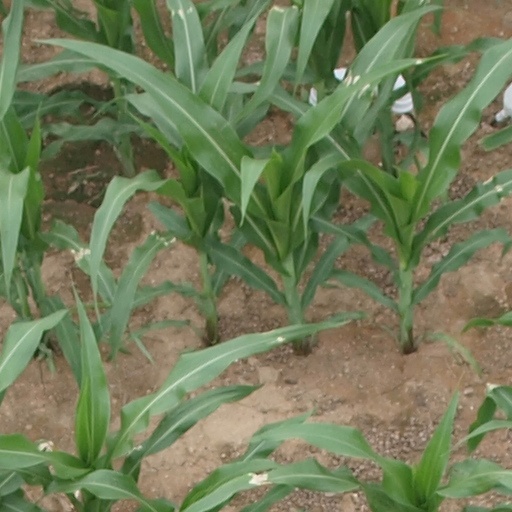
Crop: maize; corn